Douglas Island

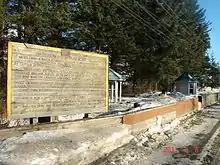
Resting place of several members of the Taku's Raven Clan.

The Juneau-Douglas Bridge, which was first built in 1935, connected Douglas Island with West Juneau. In 1970, the communities of Douglas and Juneau joined together to form the City and Borough of Juneau. The Juneau-Douglas Bridge was later rebuilt in 1980 to provide a two lane road to and from the island and to accommodate both vehicular and pedestrian traffic. There have been plans to build a new bridge from North Douglas to the Mendenhall Valley.